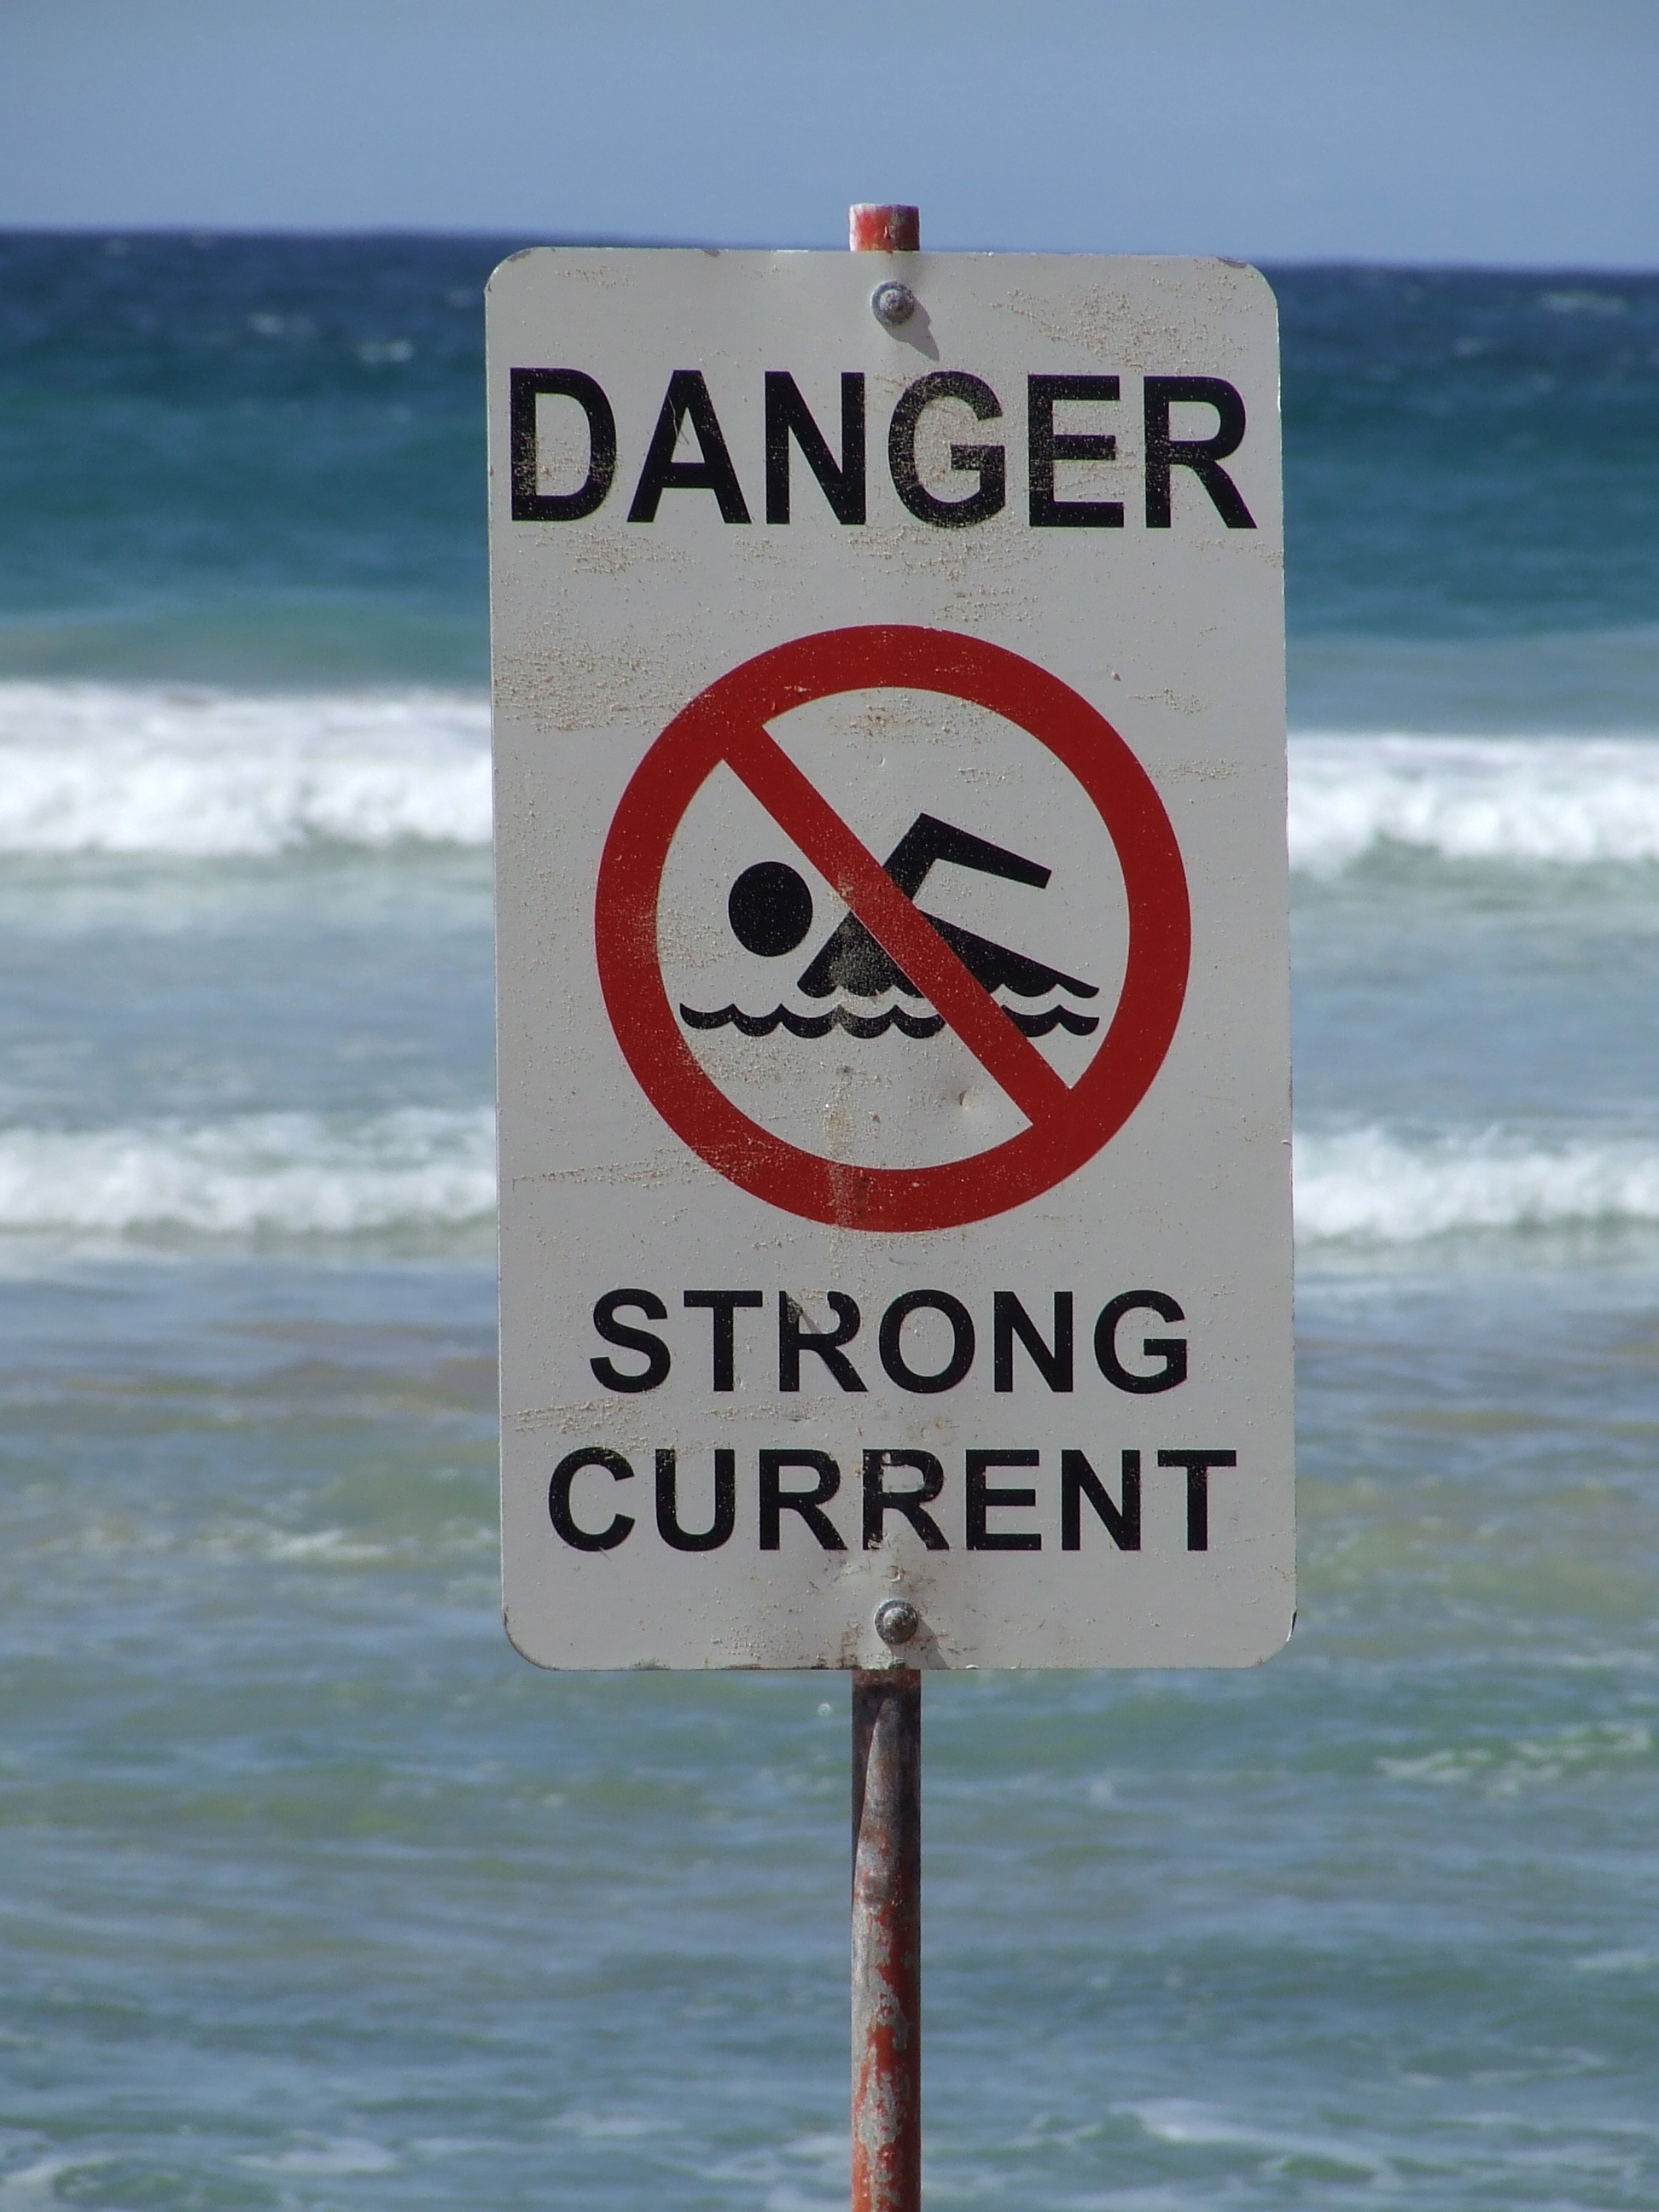
beach, sea, coast, ocean, wind, sign, surf, symbol, hazard, danger, safety, message, warning, area, risk, alert, dangerous, warning sign